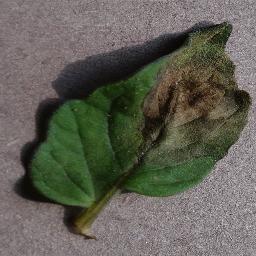
Label: Tomato___Late_blight